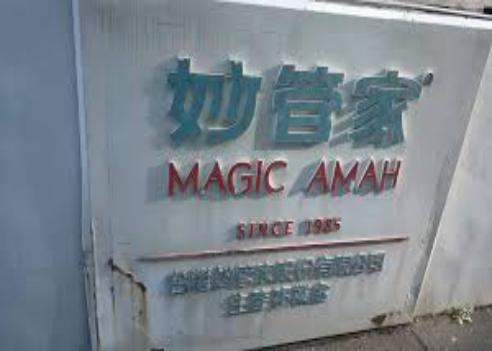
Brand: magicamah
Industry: Necessities